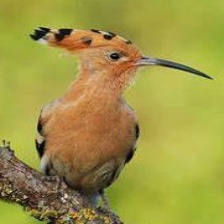
Species: HOOPOES
Scientific name: UPUPIDAE